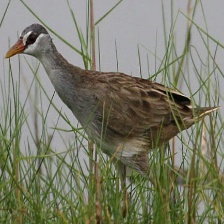
Species: WHITE BROWED CRAKE
Scientific name: AMAURORNIS CINEREA